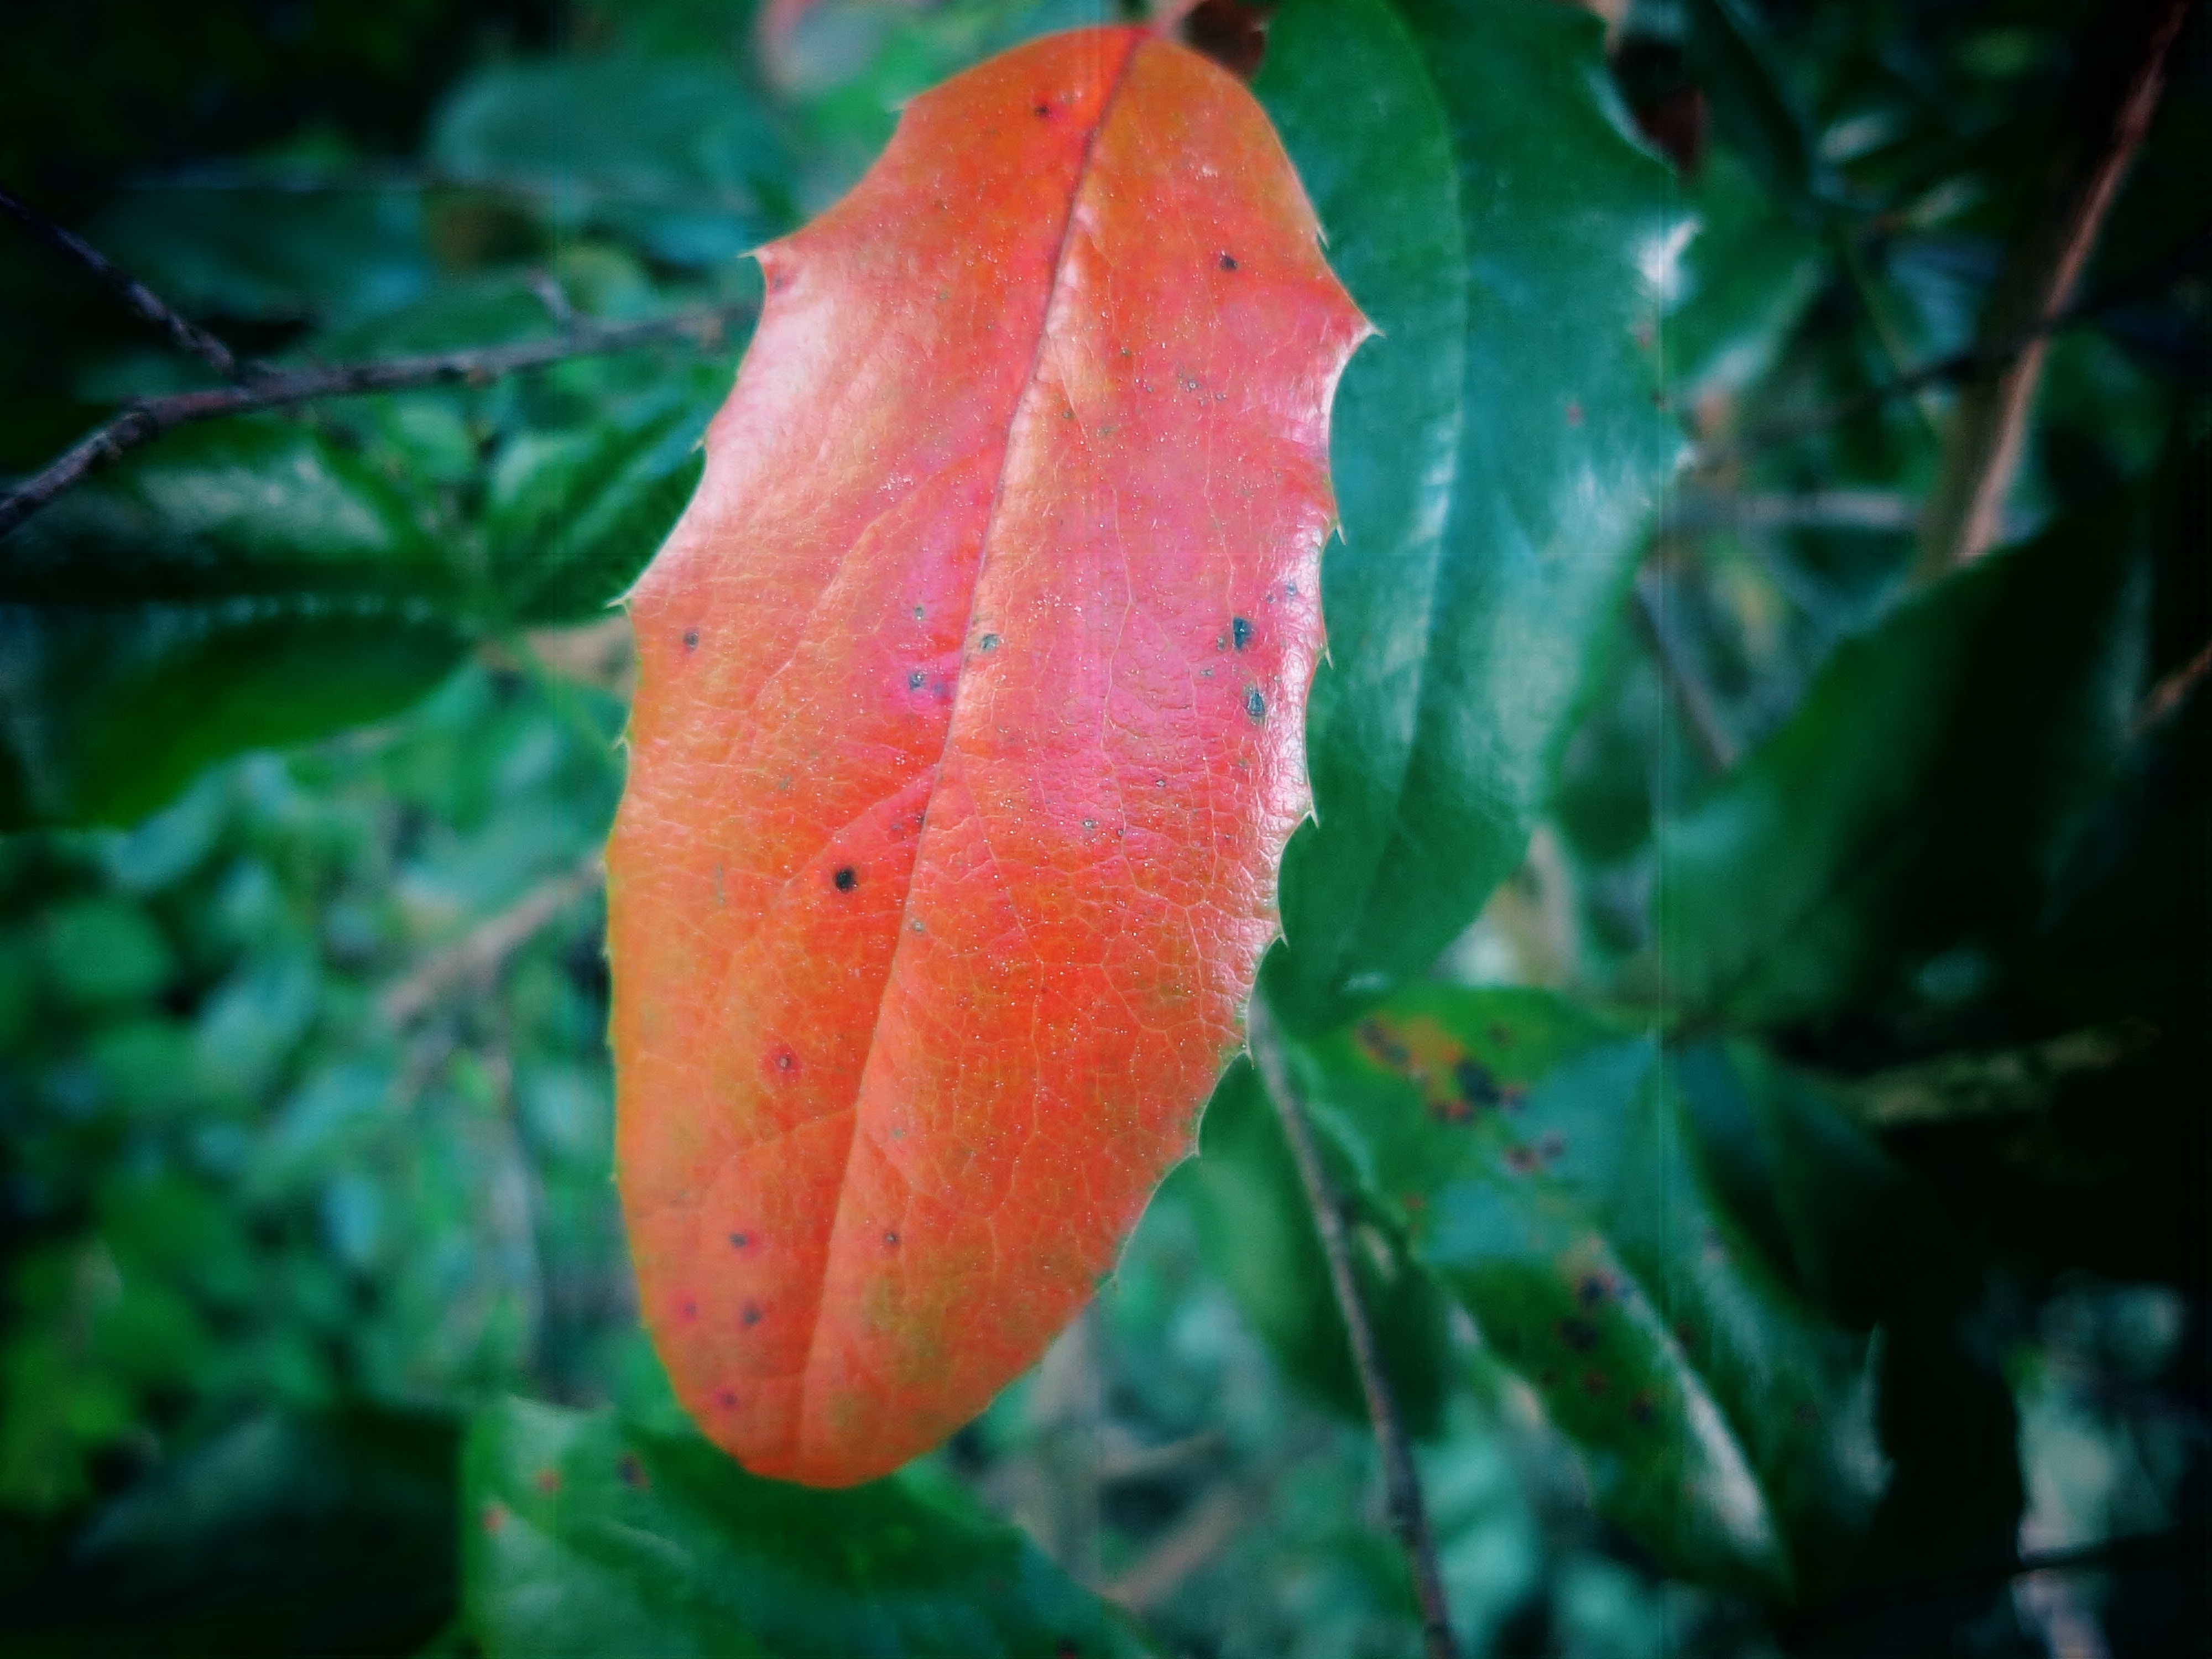
tree, nature, plant, leaf, flower, petal, green, red, color, autumn, botany, flora, shrub, red leaf, fall foliage, macro photography, flowering plant, land plant